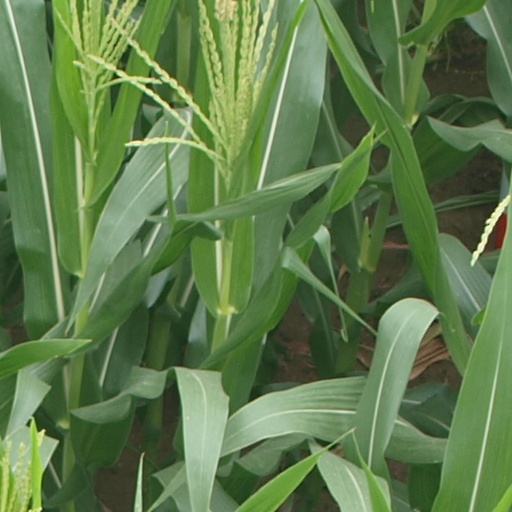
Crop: maize; corn